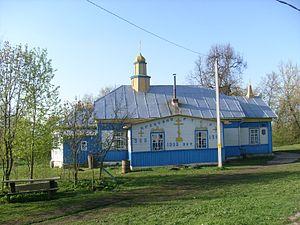
Krytchaw ou Kritchev est une ville de la voblast de Moguilev, en Biélorussie, et le centre administratif du raïon de Krytchaw. Sa population s'élevait à 26 178 habitants en 2017.